Park Street, Hertfordshire

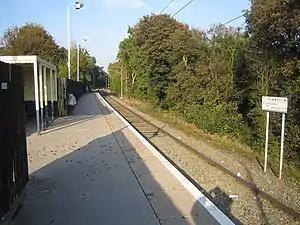
Park Street railway station

Park Street railway station is the first station after St Albans Abbey on the Abbey Line. The railway was built in 1858 as a branch line from the London & Birmingham Railway, and Park Street station has been on its current site since 1890. Before being moved to its current position, on Watling Street, it was situated just near Hyde Lane off Park Street Lane, near the current How Wood station.